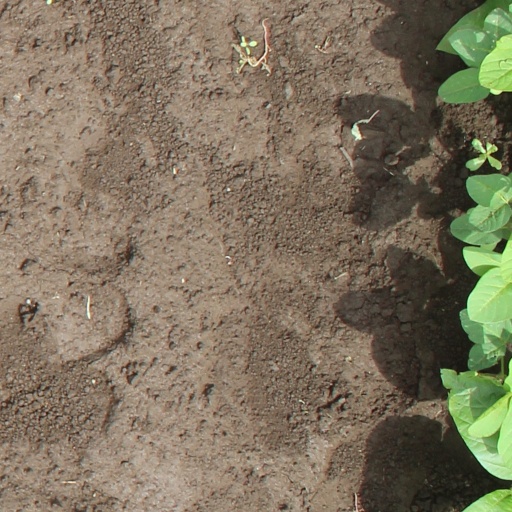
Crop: soybean